Guy–Concordia station

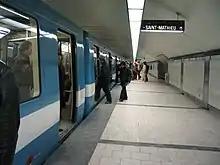
Platform at Guy–Concordia station

The station was originally called Guy after the street where it is located: Guy Street, which, in turn, takes its name from Étienne Guy who represented Montreal in the Legislative Assembly of Lower Canada and was the owned of the land through which the street runs.